Quinta do Relógio

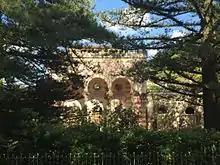
Quinta do Relógio (2016)

Quinta do Relógio (literal translation: "Clock Tower Estate") is a quinta located near the historic center of Sintra, on the Portuguese Riviera. It is classified as a World Heritage Site by UNESCO within the "Cultural Landscape of Sintra". Along with the nearby palaces such as Seteais Palace and the Quinta da Regaleira next to it, it is considered one of the tourist attractions of Sintra. The property consists of a romantic palace and chapel, and a park. Relógio was featured in numerous publications internationally including "Variety" magazine, and "Architectural Digest", when pop star Madonna reportedly purchased the property.